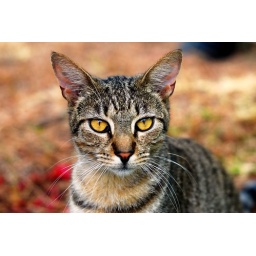
This cat hangs around our office and is not camera shy like the other ones.